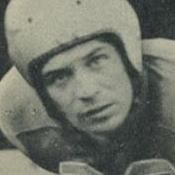
Age: 27